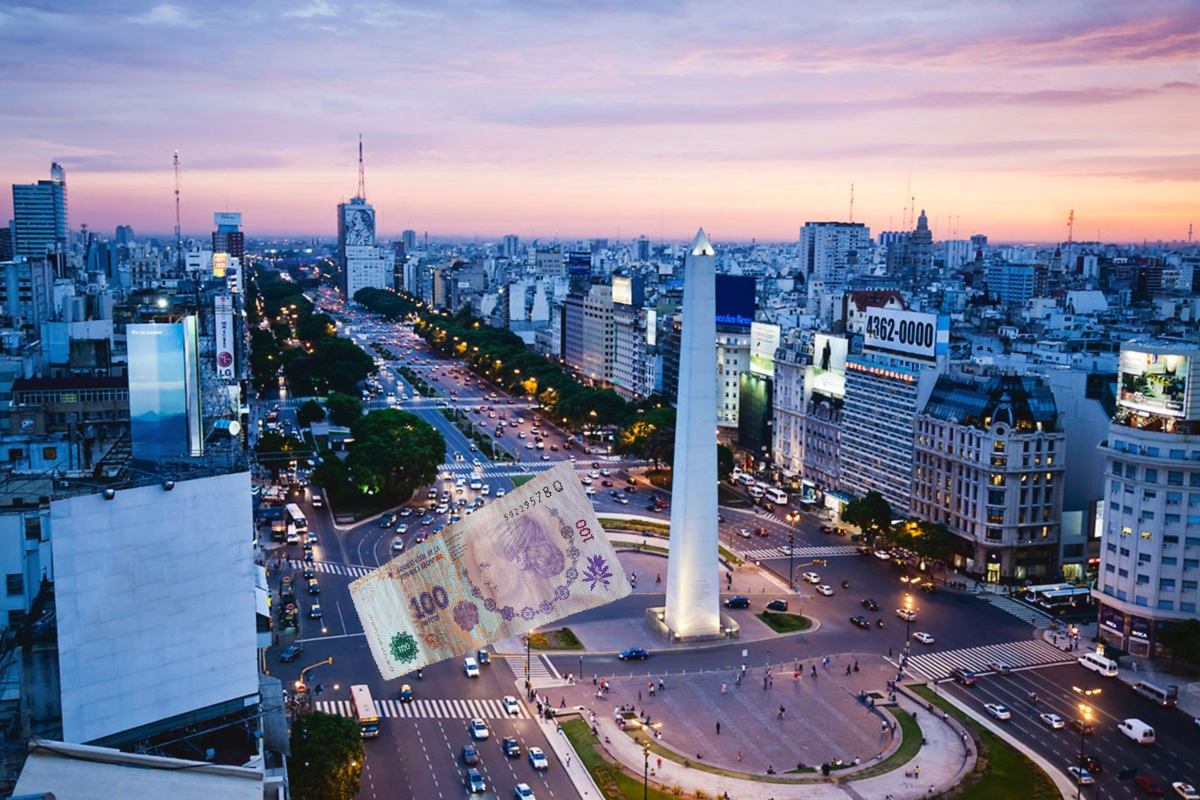
Denominación: 100